Pond Life (film)

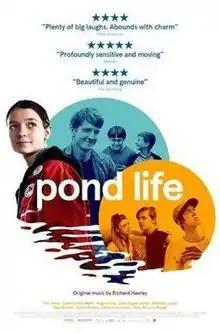

Pond Life is a 2018 drama film written by Richard Cameron and directed by Bill Buckhurst. It stars Esmé Creed-Miles, Tom Varey, Angus Imrie, Daisy Edgar-Jones, Abraham Lewis, Ethan Wilkie and Gianluca Gallucci. The music was produced by Richard Hawley.